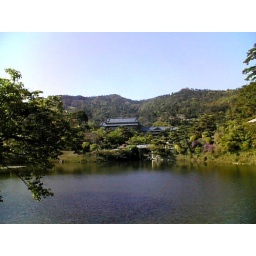
Big pond. People would enjoy party outside, floating on the boat in flower blooming season.